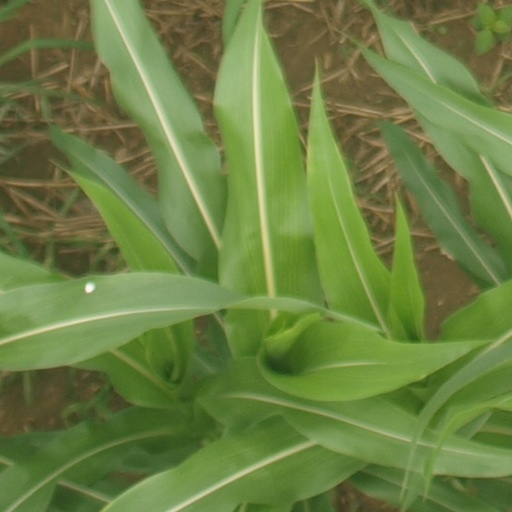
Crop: maize; corn